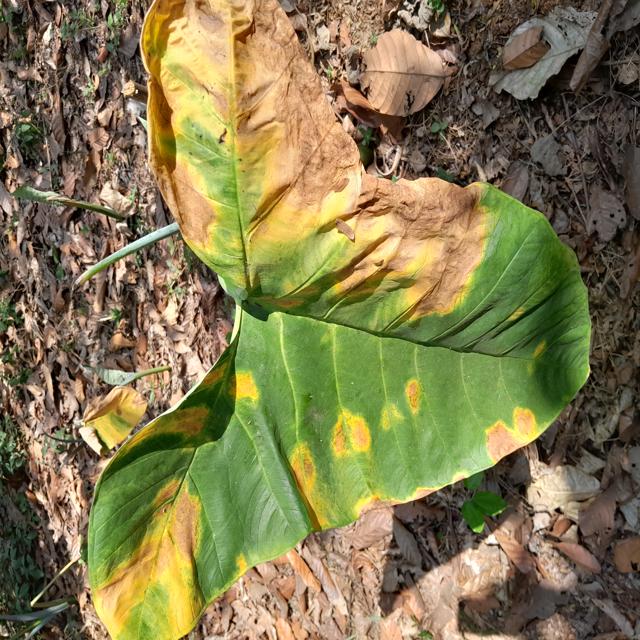
Label: Mid_Blight